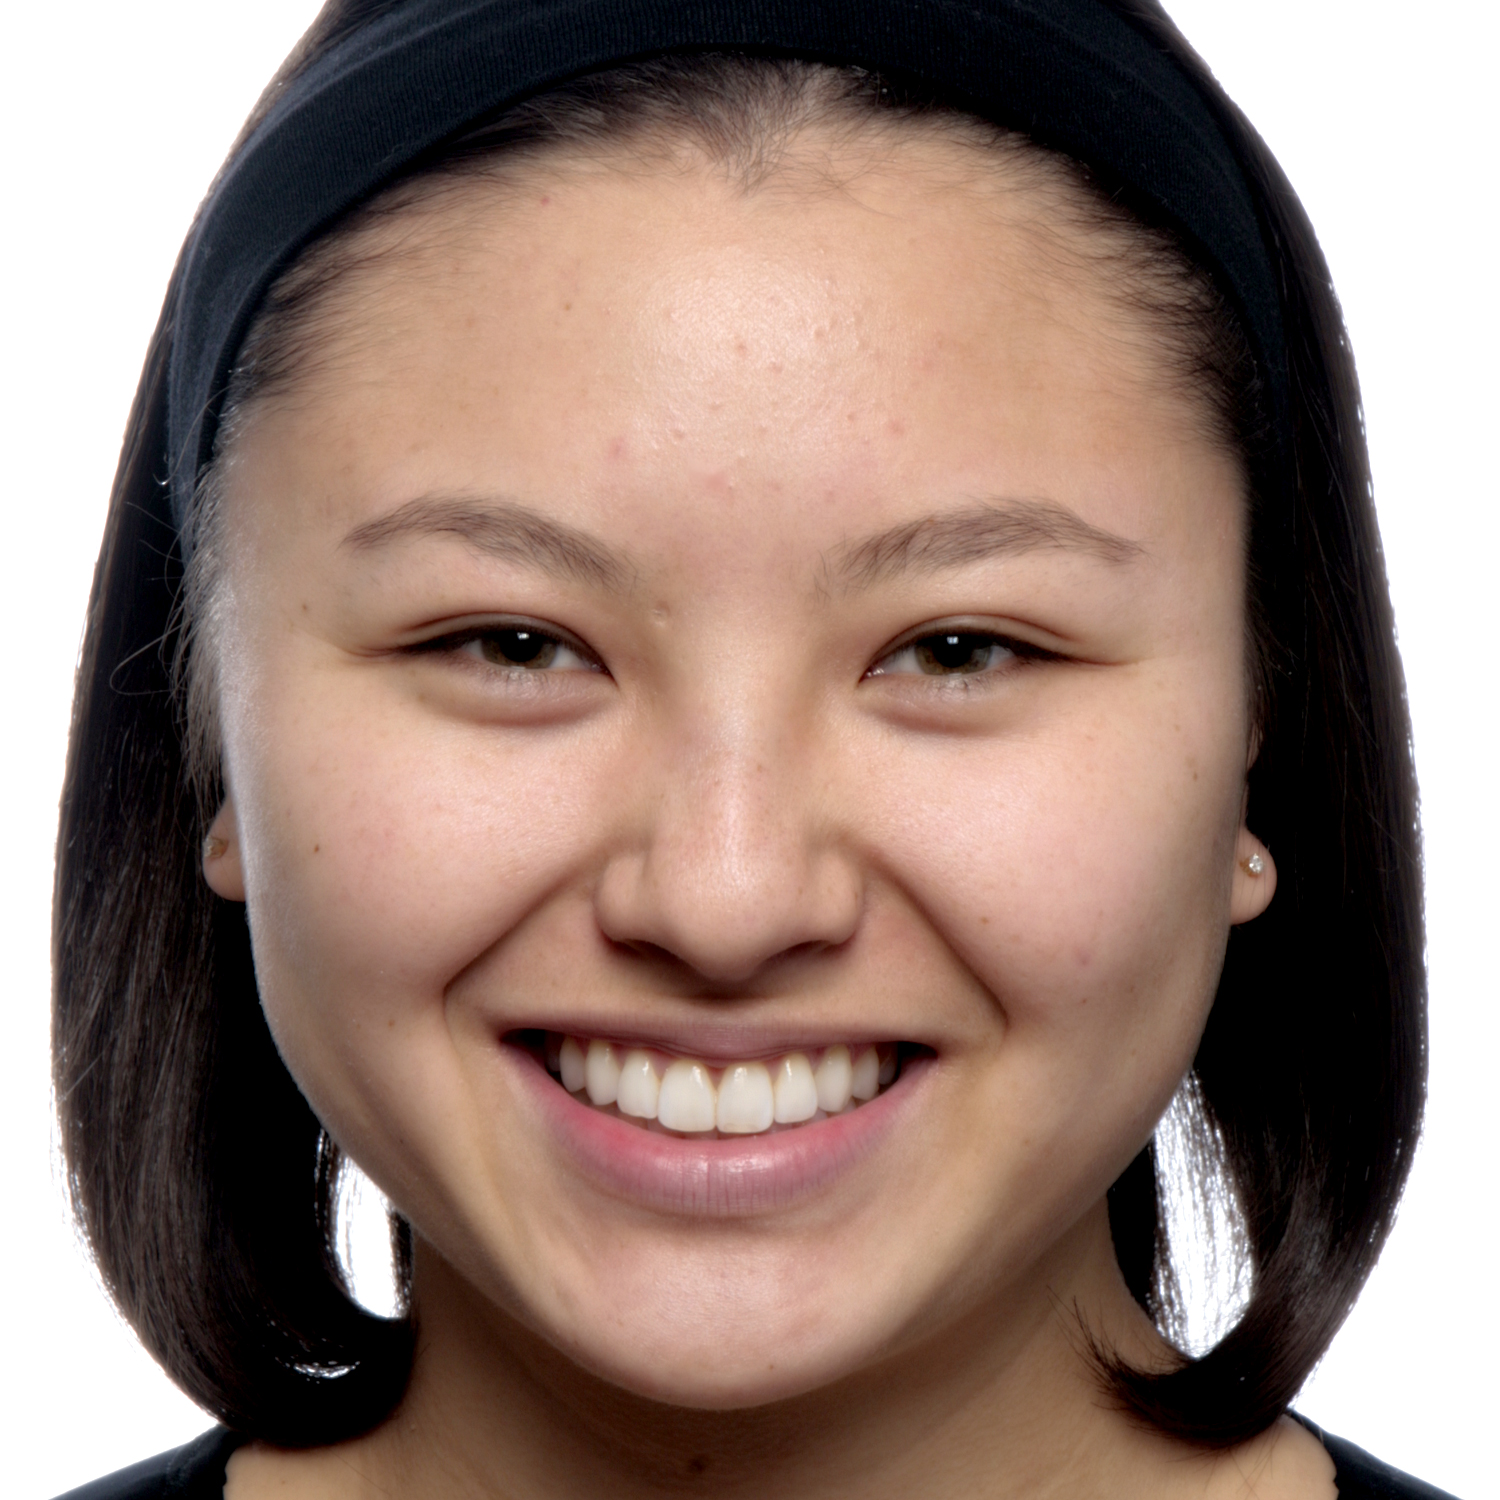
Label: Colored